Conservation-restoration of the H.L. Hunley

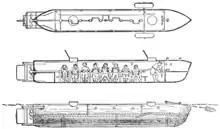
PSM V58 D167 Confederate submarine which sank the "Housatonic"

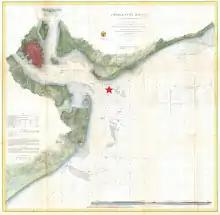
Location of the "Hunley" submarine

The conservation-restoration of the "H.L. Hunley" is currently being undertaken by the Warren Lasch Conservation Center; they hope to have the "Hunley" project completed by 2020. Since the "Hunley" was located in 1970 by Dr. E. Lee Spence and recovered from the ocean in 2000, a team of conservators from the Lasch Conservation Center has been working to restore the "Hunley".